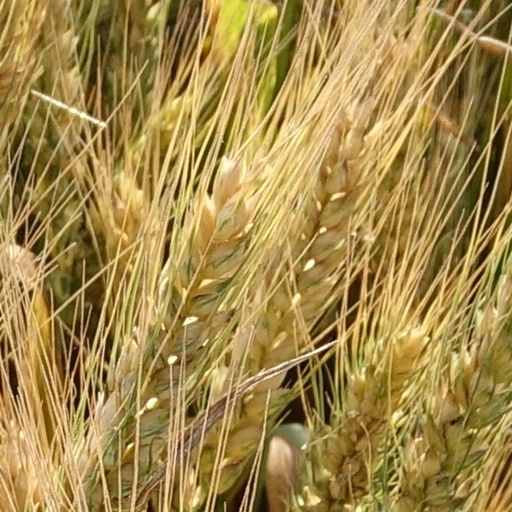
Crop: wheat